Afonso Cruz

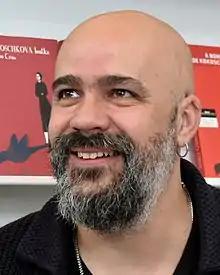
Afonso Cruz (2019)

Afonso Cruz (1971), born in Figueira da Foz, is a Portuguese multidisciplinary artist, author of more than 30 books, among novels, theatre plays, picture books, juvenile novellas, poetry, photo-text and essays.